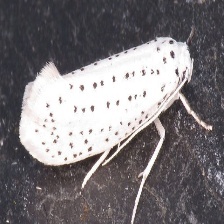
Species: BIRD CHERRY ERMINE MOTH